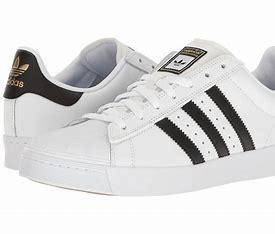
Brand: adidas
Model: Superstar Skate